Genocides in history (World War I through World War II)

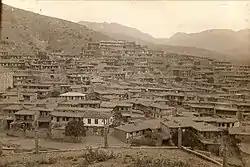
The empty Crimean Tatar village Üsküt, near Alushta, photo taken 1945 after the complete deportation of its inhabitants

The mass deportations of up to 17,500 Lithuanians, 17,000 Latvians and 6,000 Estonians carried out by Stalin's government marked the start of another genocide. Added to the killing of the Forest Brethren and the renewed Dekulakization which followed the Soviet reconquest of the Baltic states at the end of World War II, the total number of people who were deported to Siberia consisted of 118,559 Lithuanians, 52,541 Latvians, and 32,540 Estonians. The high death rate of the deportees during their first few years in exile, caused by the failure of the Soviet authorities to provide them with suitable clothing and housing after they reached their destination, led some sources to label the affair an act of genocide. Based on the Martens Clause and the principles of the Nuremberg Charter, the European Court of Human Rights held that the March deportation constituted a crime against humanity. According to Erwin Oberlander, these deportations are a crime against humanity, rather than genocide.